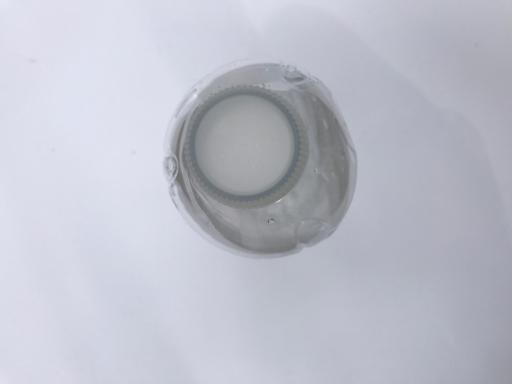
Waste category: plastic